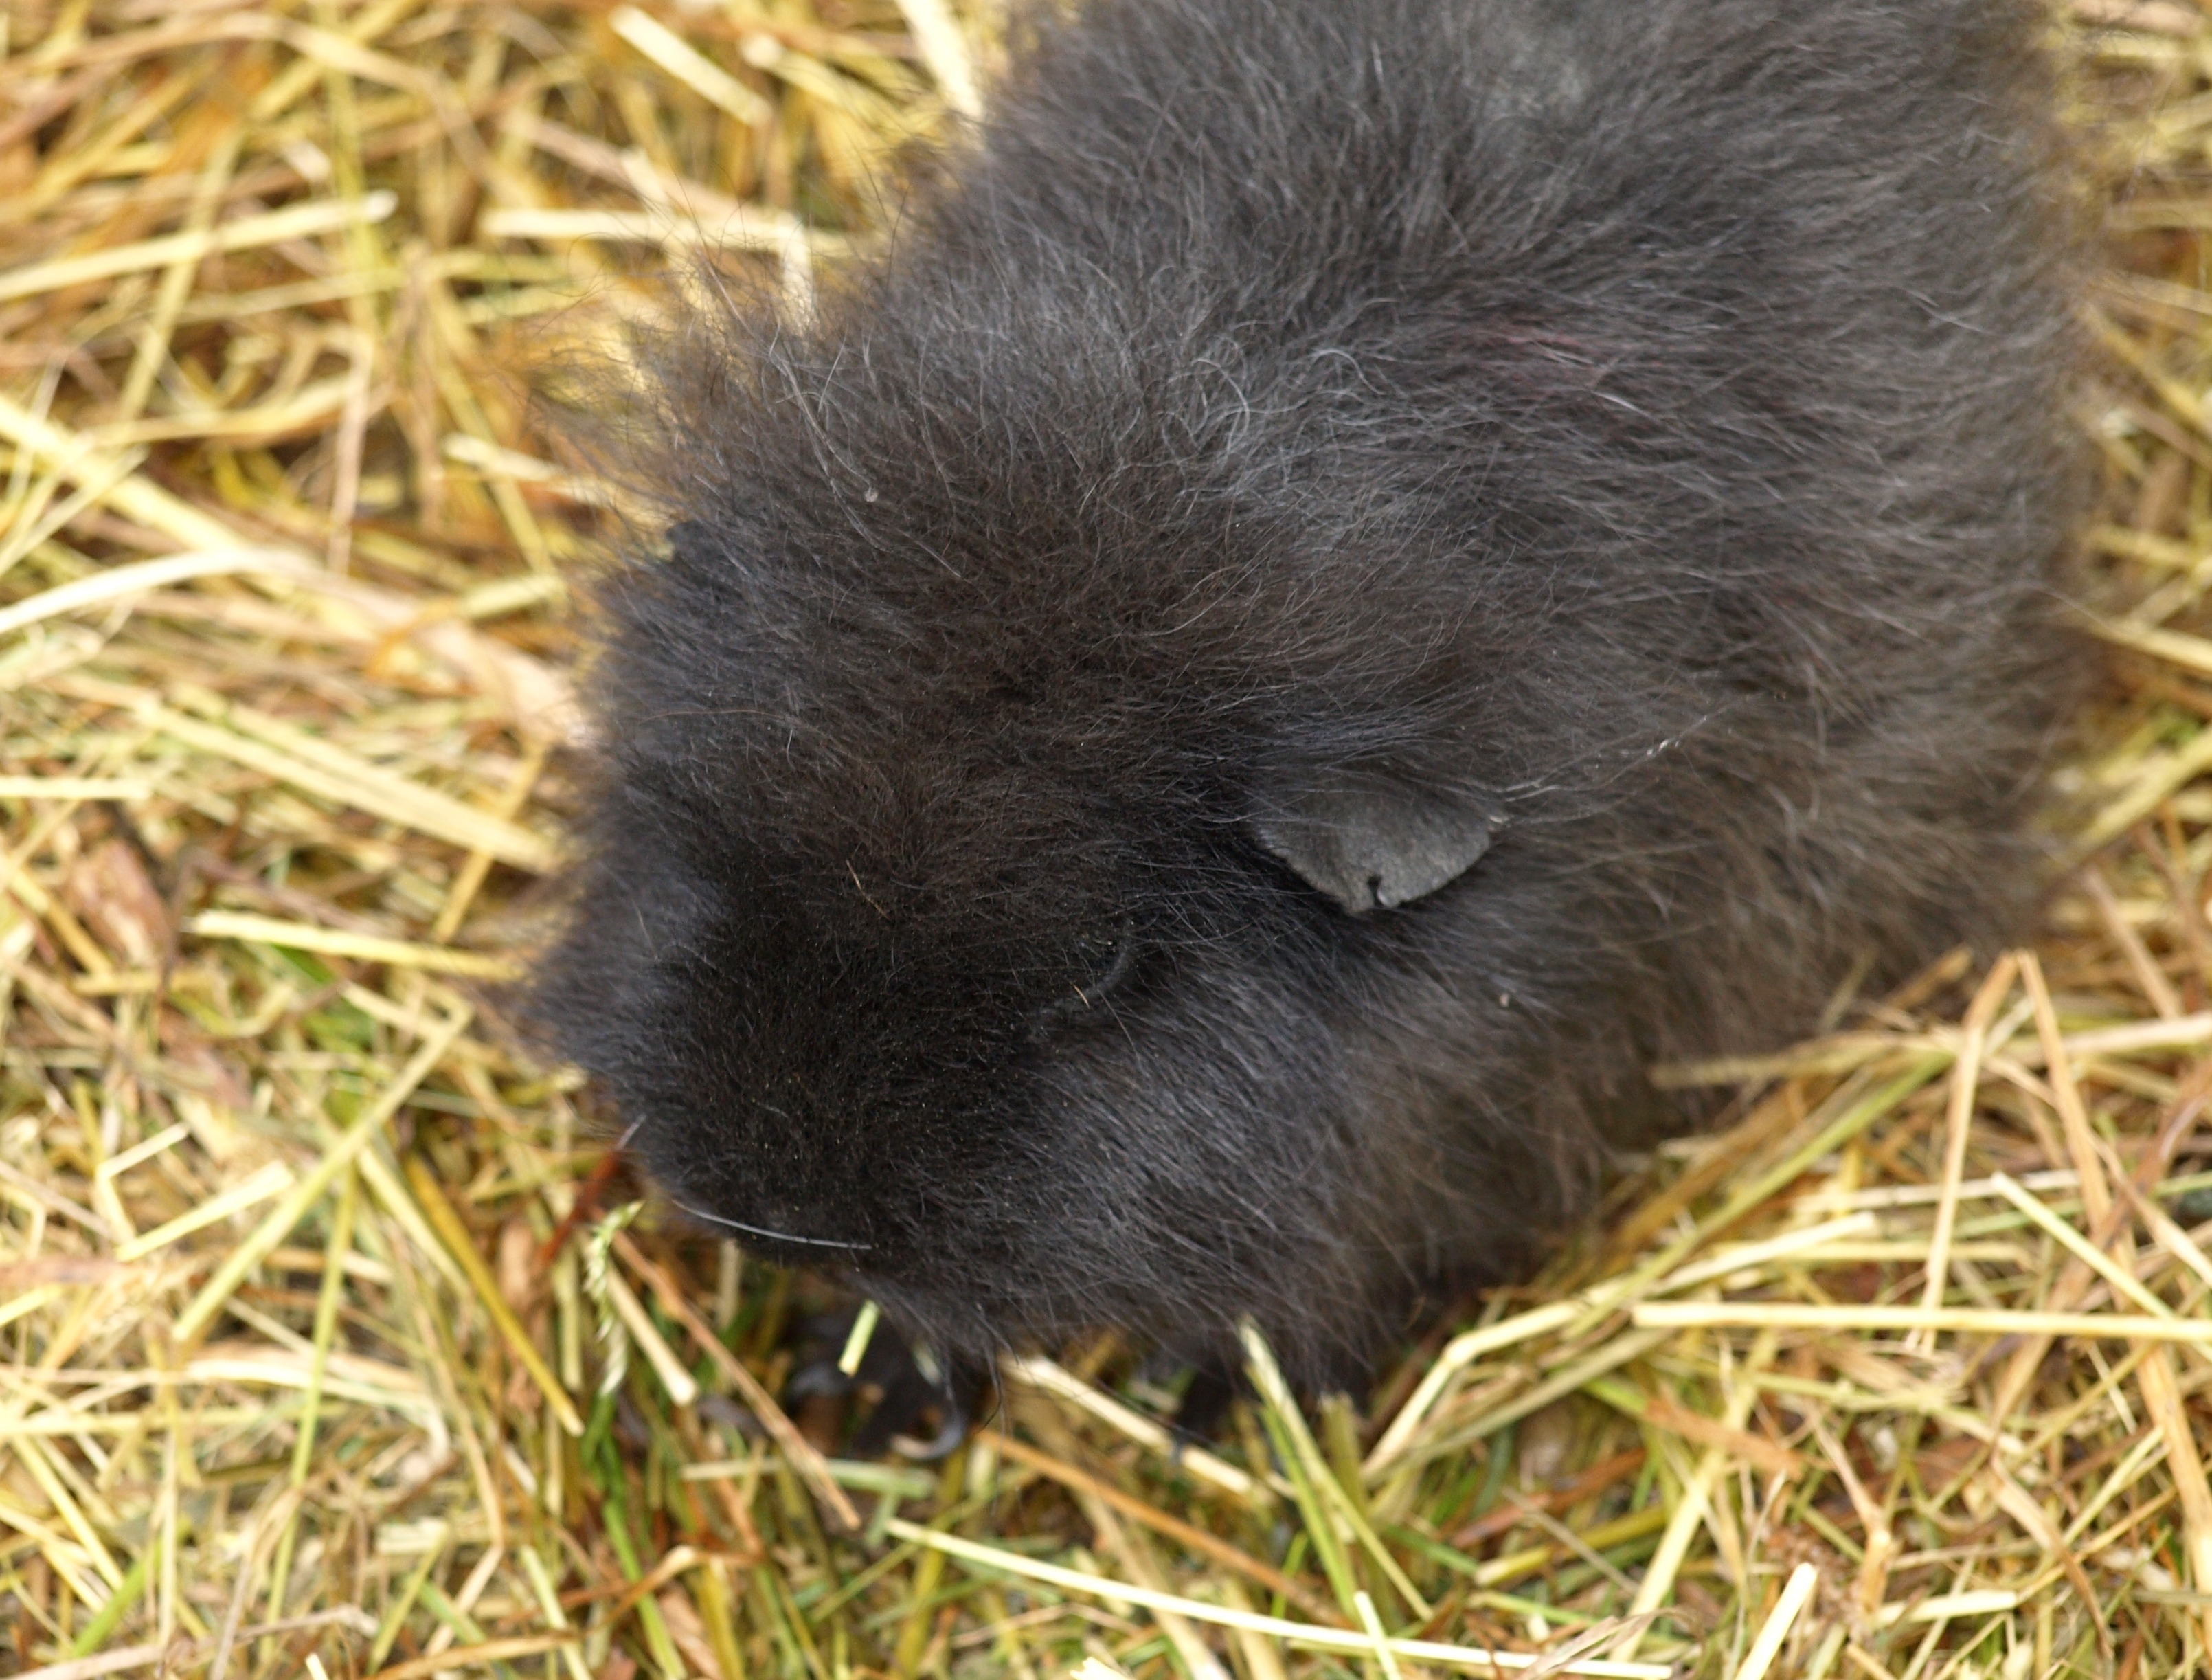
grass, sweet, cute, wildlife, mammal, black, fauna, rabbit, guinea pig, vertebrate, sea pig house, domestic rabbit, rabits and hares